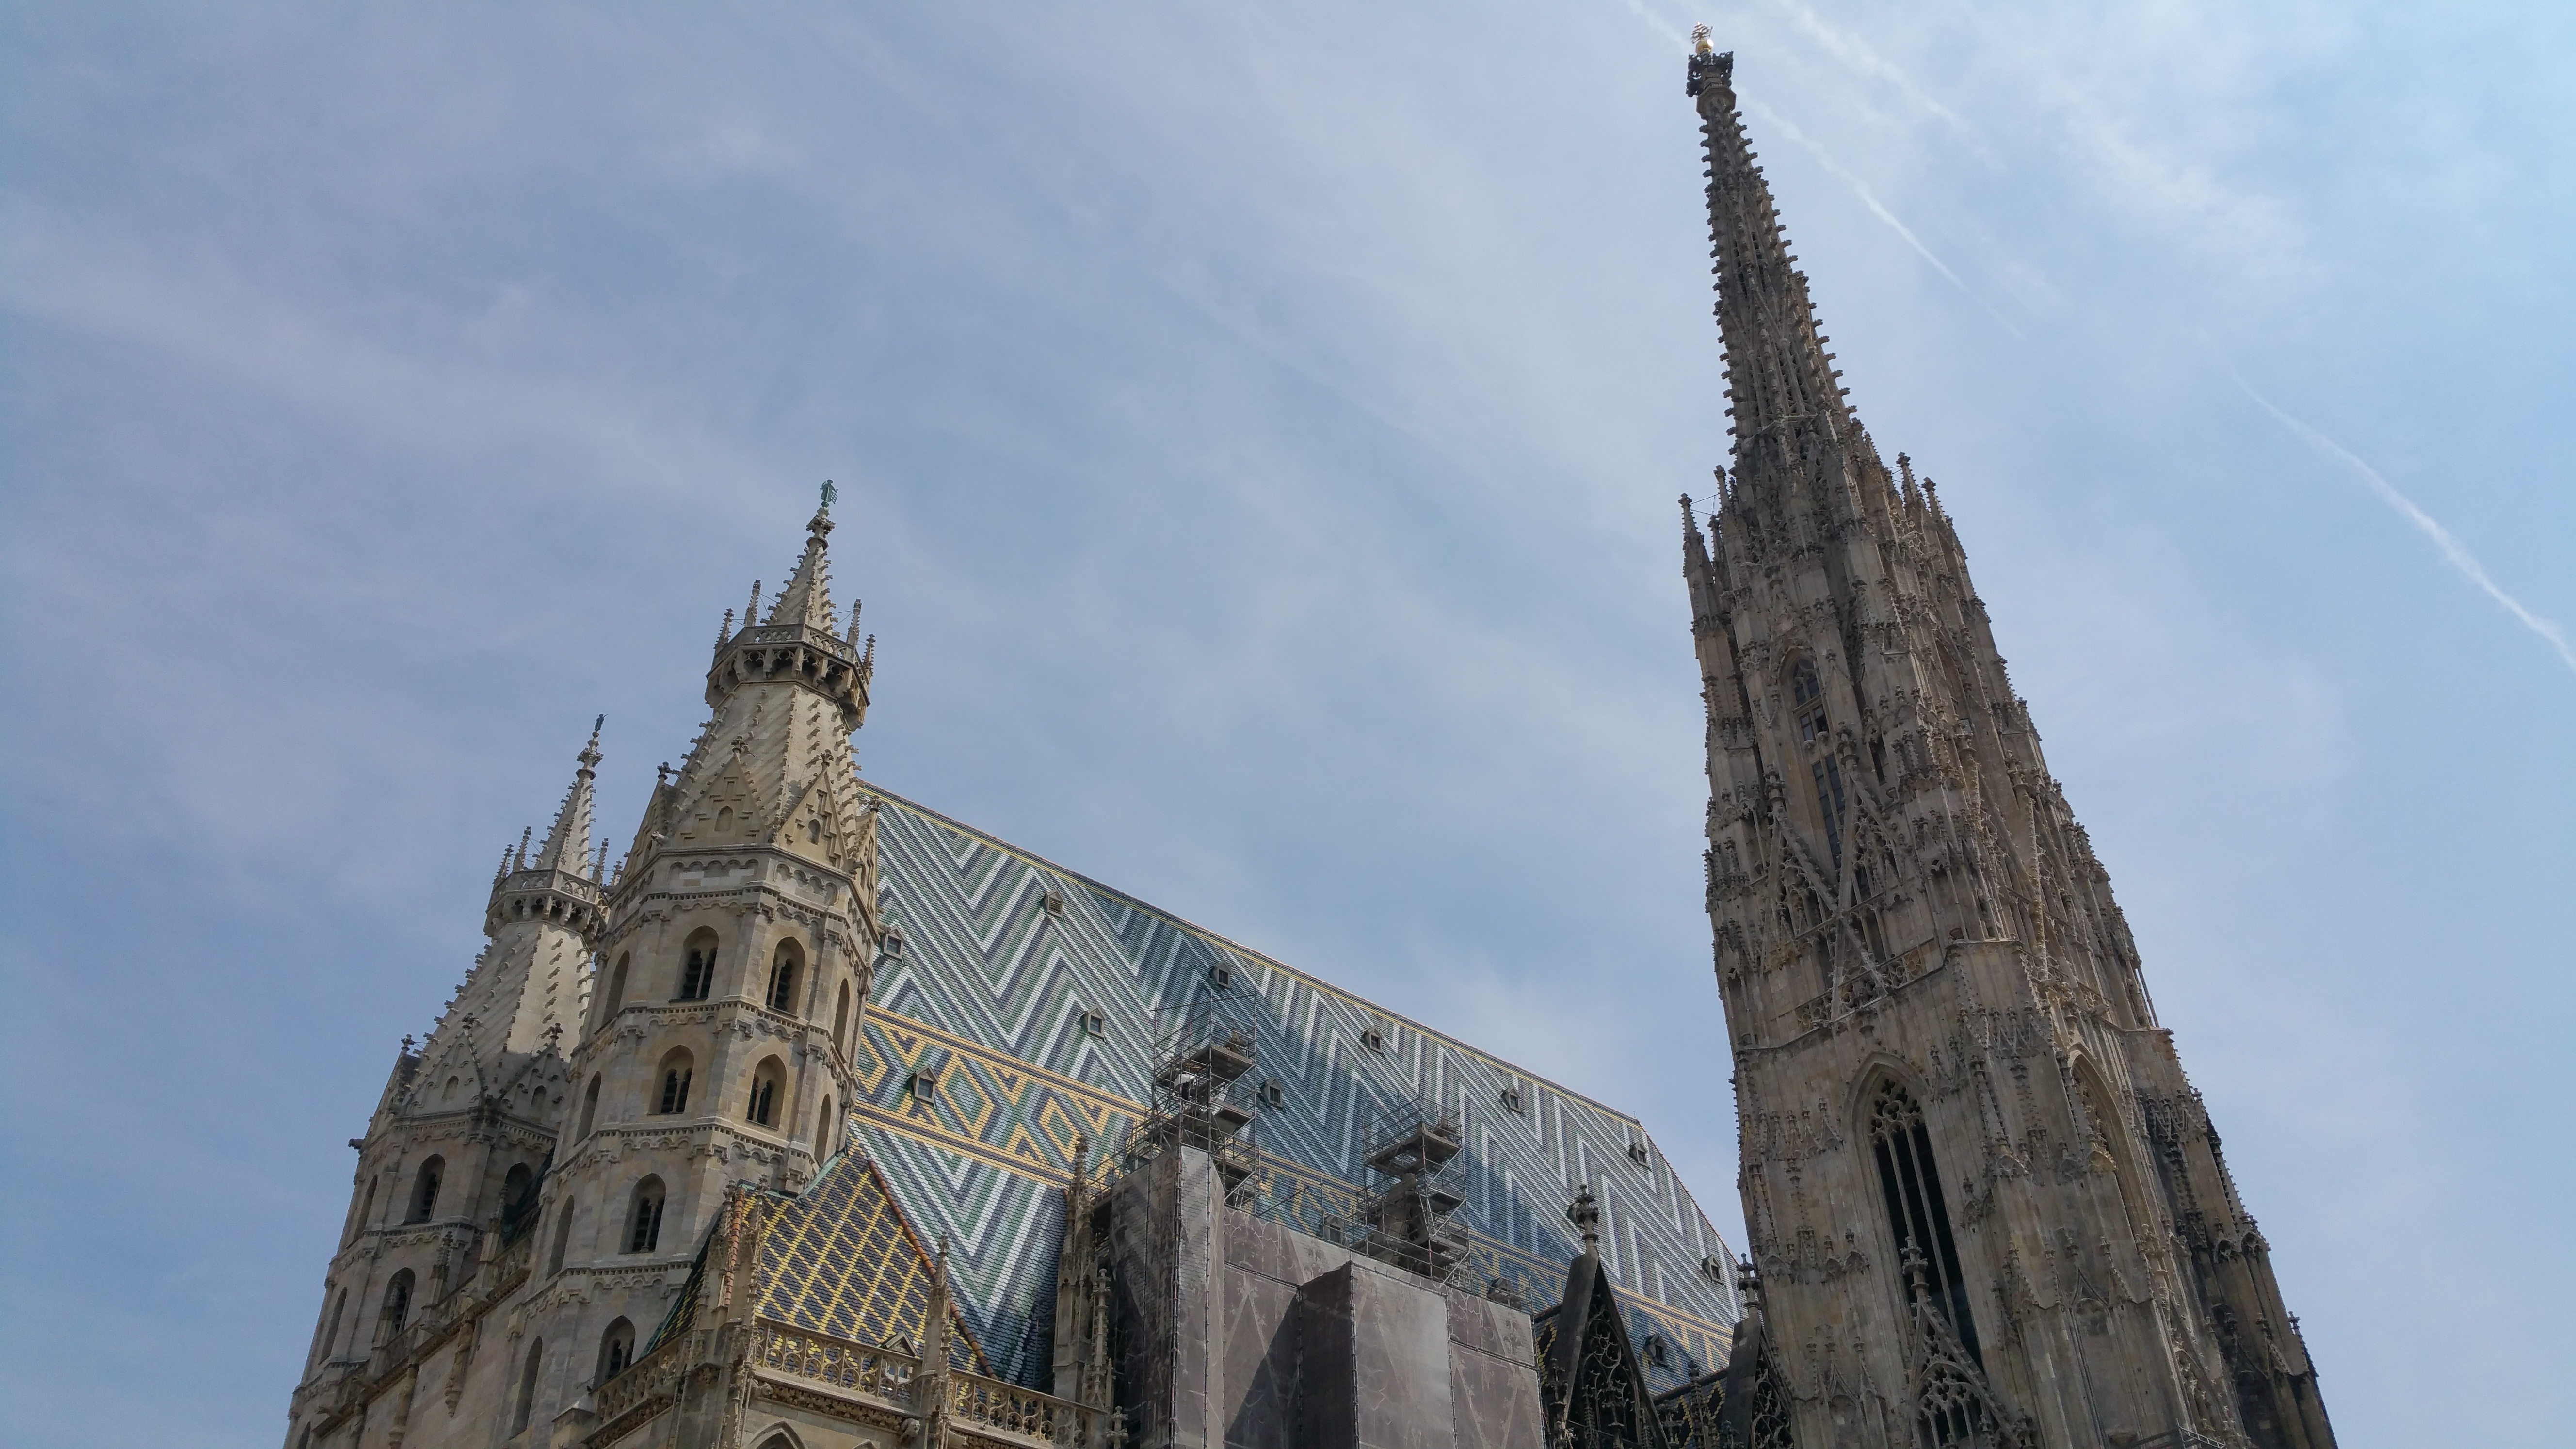
building, tower, landmark, church, cathedral, place of worship, bell tower, spire, steeple, vienna, wien, gothic architecture, tours, st stephen's cathedral, saint stephen